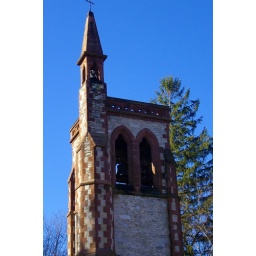
A nice old church steeple taken in hoosick falls n.y I like the pine tree in the back